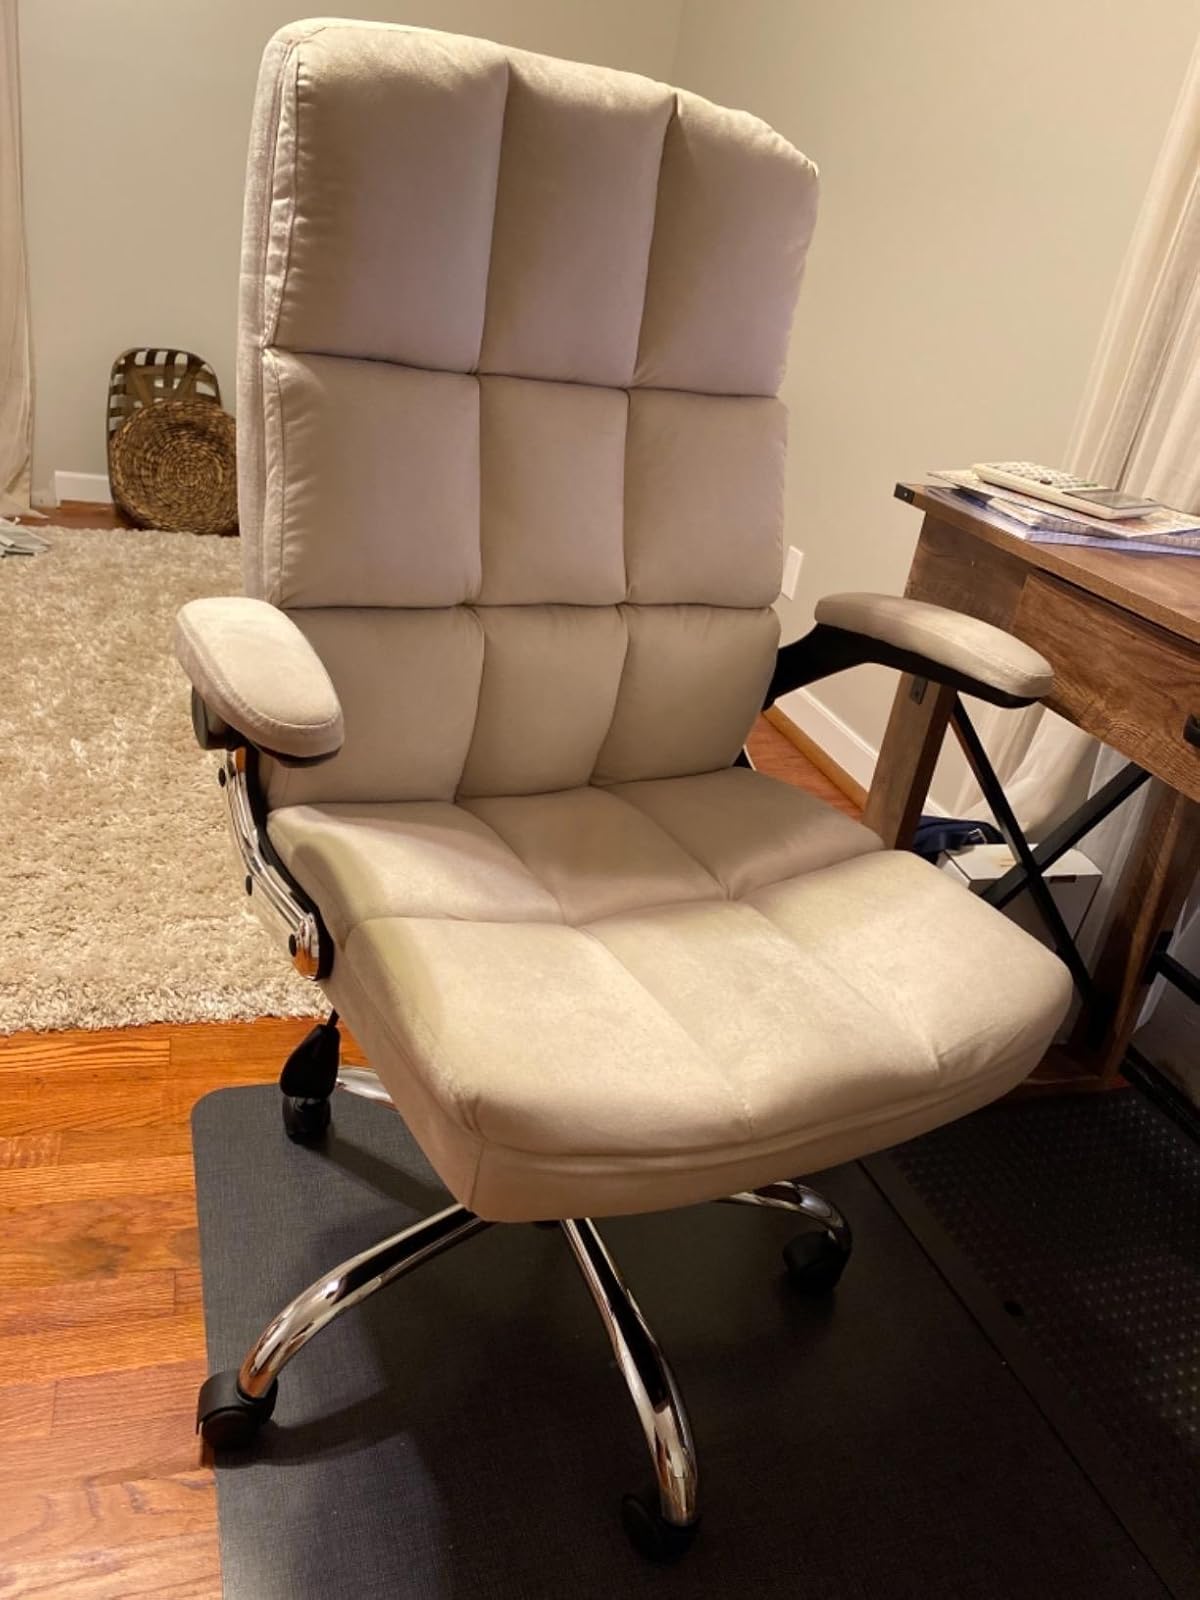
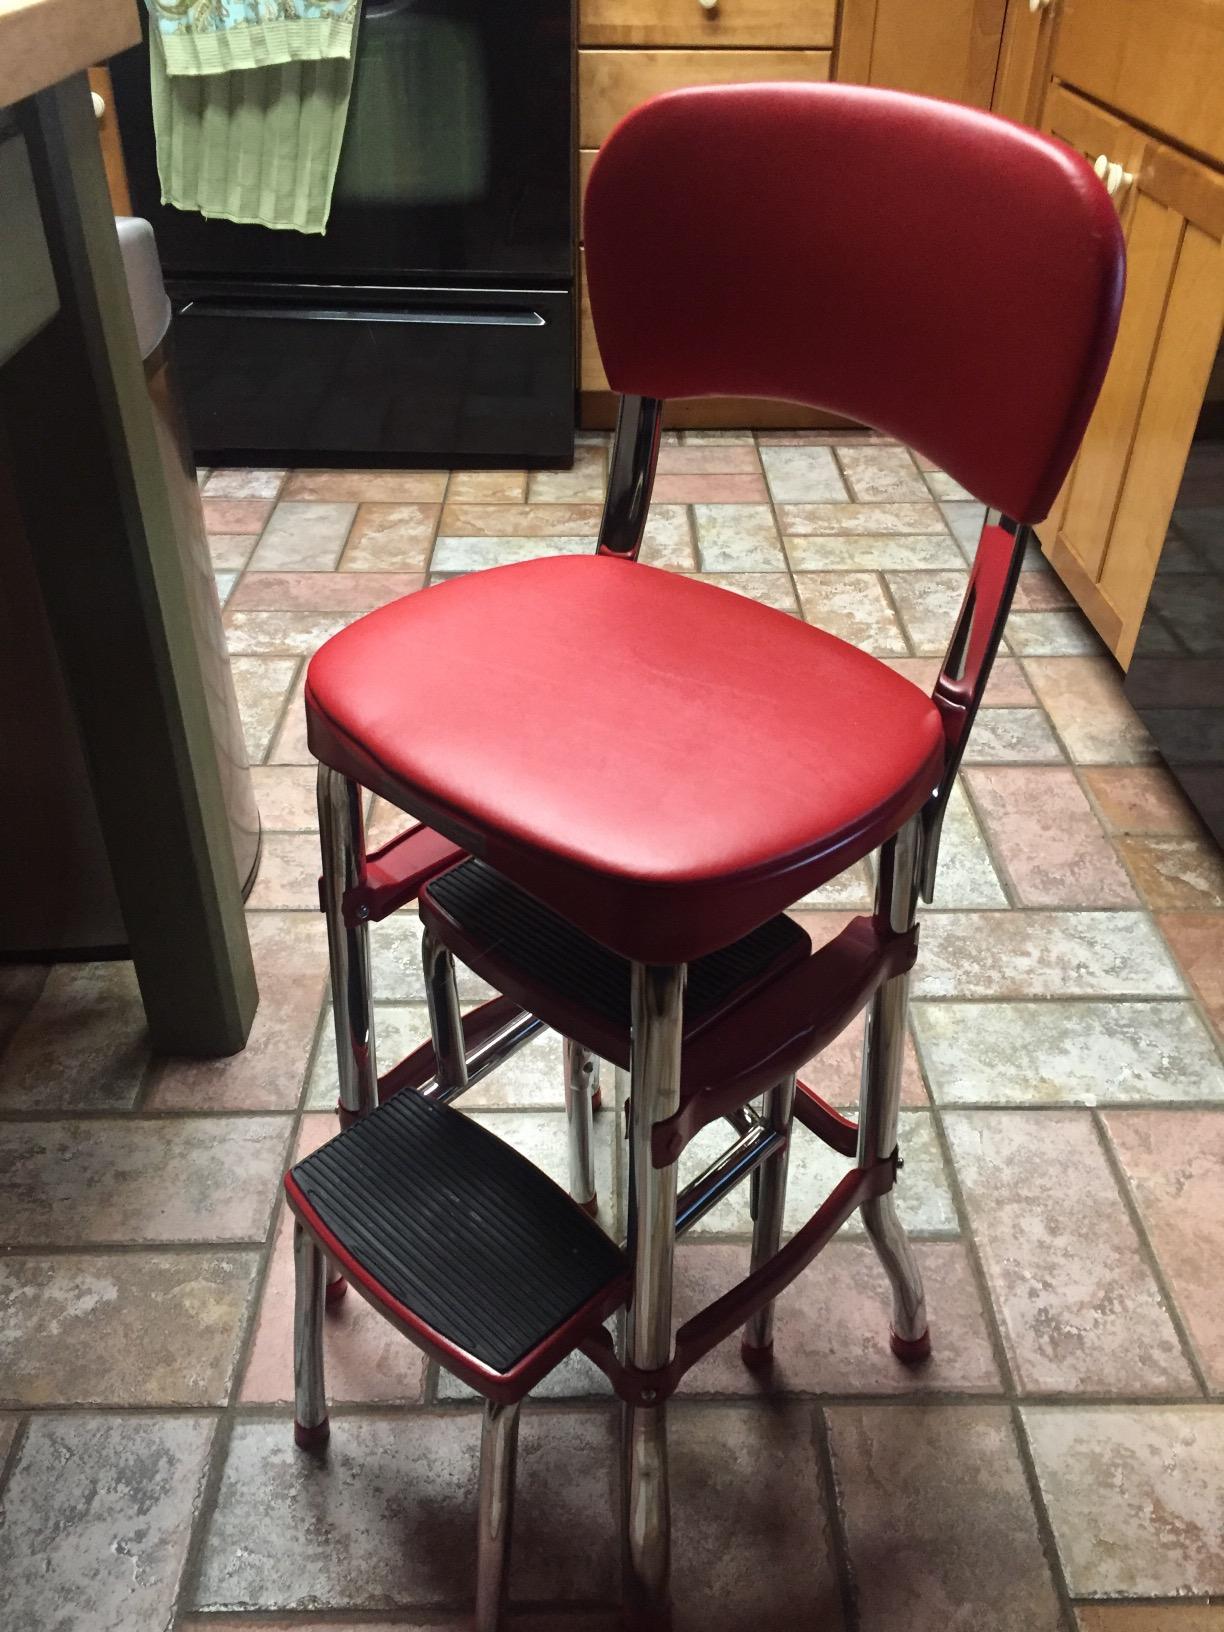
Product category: items_chair
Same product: no